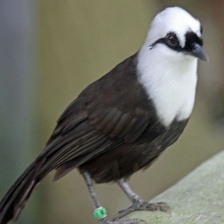
Species: SAMATRAN THRUSH
Scientific name: MYOPHONUS CASTANEUS